Jinde Meriye

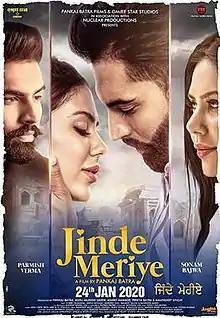
Theatrical Release poster

Jinde Meriye is a 2020 Indian Punjabi romance film directed by Pankaj Batra. The film stars Parmish Verma, Sonam Bajwa, Yuvraj Hans and Navneet Kaur Dhillon in the lead roles Pankaj Batra produced the film, alongside Ashu Munish Sahni, Aniket Kawade, Preeta Batra and Amandeep Singh and co-produced by Mandip Dhami. It was released in cinemas on 24 January 2020. This film was scheduled to World Television Premiere on 3 July 2021 on Pitaara TV.